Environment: real
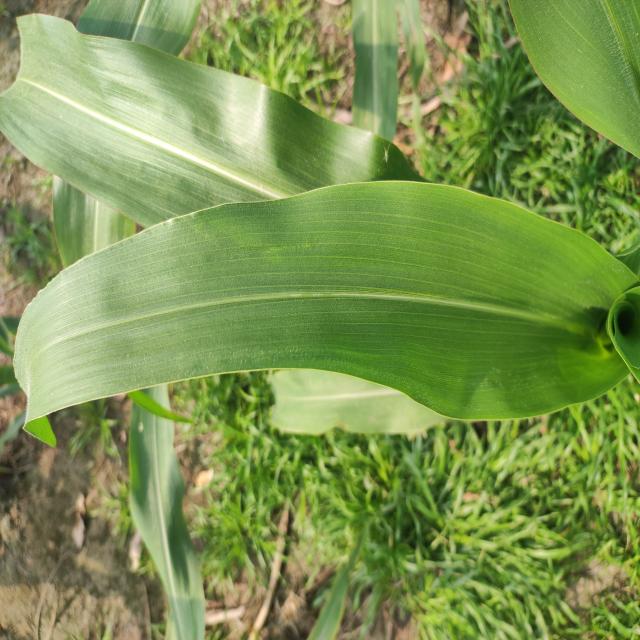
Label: healthy